University District, Kingston

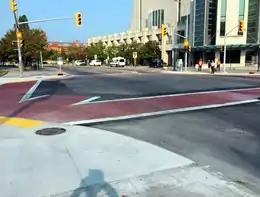
Kingston's first scramble crossing.

Kingston's first scramble crossing was installed at Union St. & University Ave. in early September, 2015. Over 1,000 people use this intersection as a pedestrian in any given 15-minute period. The innovative crossing helps keep pedestrian traffic moving at one of the busiest intersections in Kingston.